Inuyasha season 1

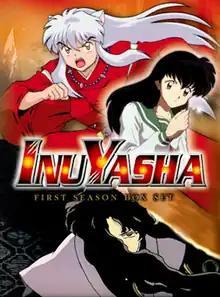
Cover of the North American season 1 box set released by Viz Media

The first season of the anime television series "Inuyasha" aired on Yomiuri TV in Japan from October 16, 2000 to September 17, 2001. Based on Rumiko Takahashi's manga series, the episodes were produced by Sunrise and directed by Masashi Ikeda. The series follows a half dog demon Inuyasha, high school girl Kagome Higurashi, a fox demon Shippo, lecherous monk Miroku, and surviving demon slayer Sango, on a journey to obtain the fragments of the shattered Jewel of Four Souls, a powerful jewel hidden inside Kagome's body, and keep the shards from being used for evil.